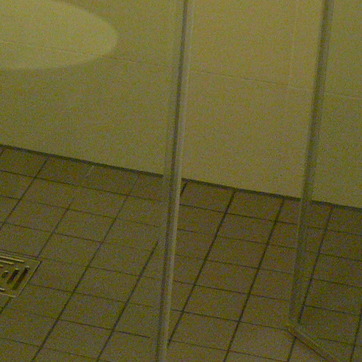
Material: tile